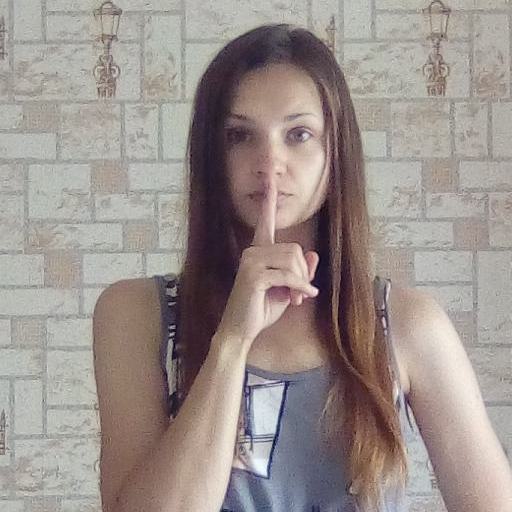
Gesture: mute